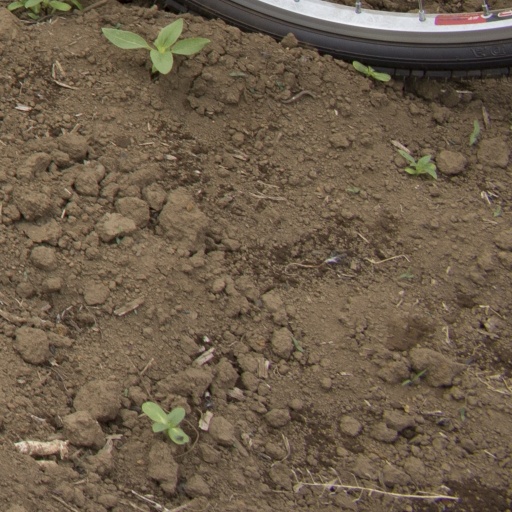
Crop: Jerusalem artichoke